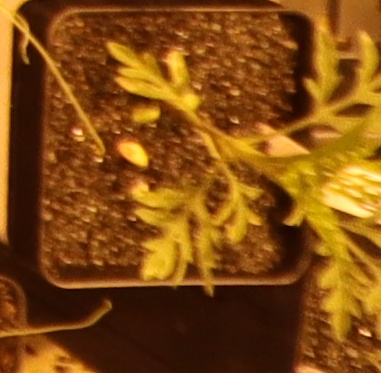
Label: Ragweed